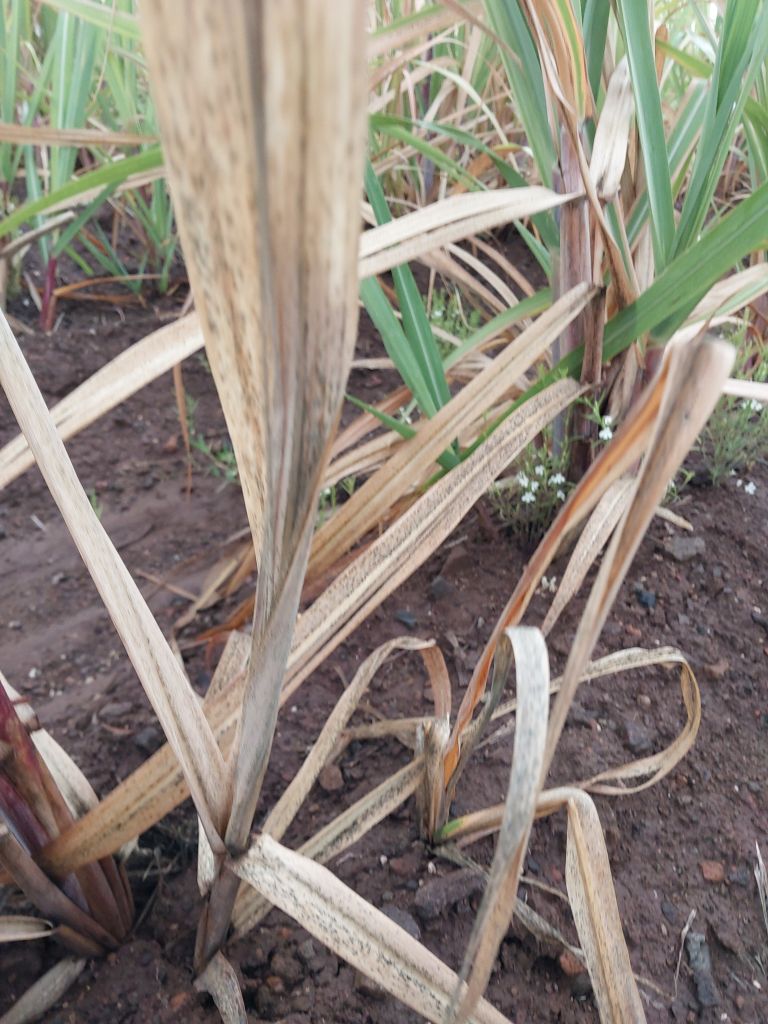
Label: Sett Rot